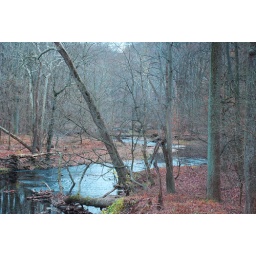
The water in this stream reflects the sky and trees like a sapphire mirror...